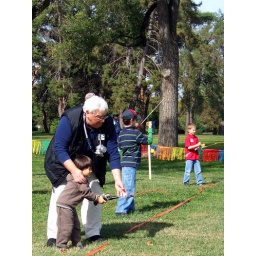
noah fotenos bob powers fish at forest park visitor's center park by stf filed underwhat